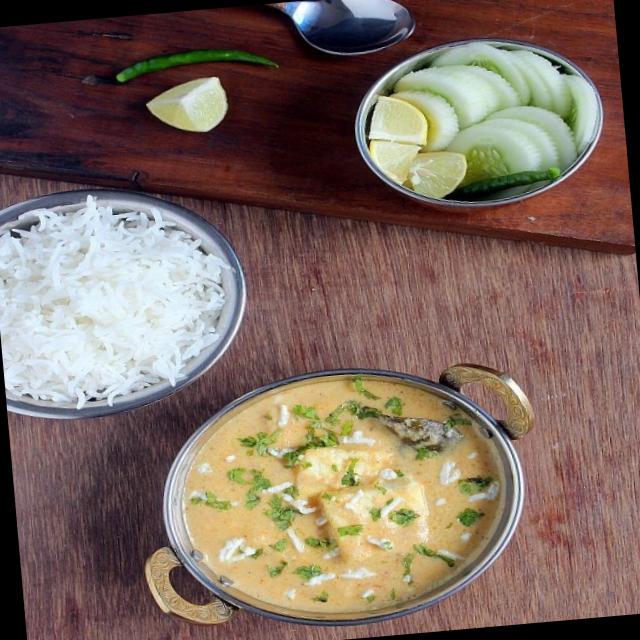
Dish: shahi_paneer